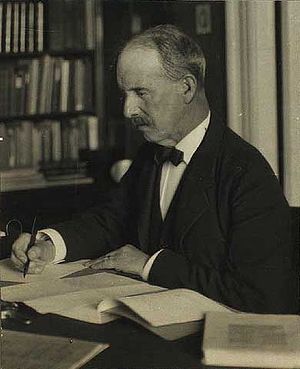
August Tuxen (officer)
August Peder Tuxen var en dansk general og militærhistoriker.